Lest We Forget: The Best Of

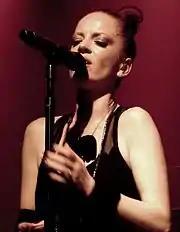
Shirley Manson performing in 2012.

The band's eponymous vocalist conceived "Lest We Forget: The Best Of" as a "farewell compilation", but not a greatest hits album, as "I was never really a top-40 artist." Nevertheless, multiple critics classified the record as a greatest hits album. Prior to the album's release, Manson said that he was going to abandon music in favor of becoming a visual artist and pursuing other non-musical careers; this did not happen. Explaining his frame of mind when he made the album, Manson said, "You get frustrated sometimes when you know that your heart is really buried in your art, and you know more success equals being more mediocre. So you have to redefine success, and you can't compete with people who don't do what you do."